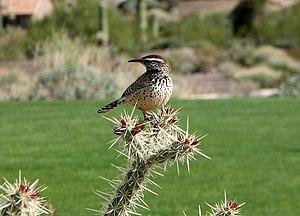
Troglodyte des cactus (Campylorhynchus brunneicapillus), photo prise au Gold Canyon Golf Resort, Arizona, USA